Imamzadeh complex in Nakhchivan

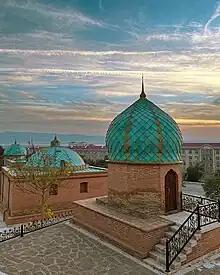

Imamzadeh - is a complex in Nakhchivan (Azerbaijan), located nearer to other monuments of the city, on the coast of the Aras River.